Oil shale

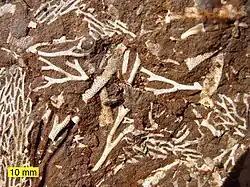
Fossils in Ordovician oil shale (kukersite), northern Estonia

General composition of oil shales constitutes inorganic matrix, bitumens, and kerogen. While the bitumen portion of oil shales is soluble in carbon disulfide, the kerogen portion is insoluble in carbon disulfide and may contain iron, vanadium, nickel, molybdenum, and uranium. Oil shale contains a lower percentage of organic matter than coal. In commercial grades of oil shale the ratio of organic matter to mineral matter lies approximately between 0.75:5 and 1.5:5. At the same time, the organic matter in oil shale has an atomic ratio of hydrogen to carbon (H/C) approximately 1.2 to 1.8 times lower than for crude oil and about 1.5 to 3 times higher than for coals. The organic components of oil shale derive from a variety of organisms, such as the remains of algae, spores, pollen, plant cuticles and corky fragments of herbaceous and woody plants, and cellular debris from other aquatic and land plants. Some deposits contain significant fossils; Germany's Messel Pit has the status of a UNESCO World Heritage Site. The mineral matter in oil shale includes various fine-grained silicates and carbonates. Inorganic matrix can contain quartz, feldspar, clay (mainly illite and chlorite), carbonate (calcite and dolomite), pyrite and some other minerals.